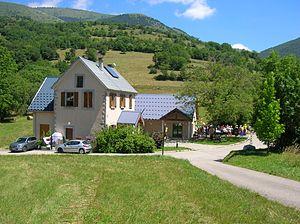
Les Côtes-de-Corps, Isère, France.
Les Côtes-de-Corps est une commune française située dans le département de l'Isère en région Auvergne-Rhône-Alpes. Ses habitants sont appelés les Lou San-Dzuanous.